Gnosis (artist)

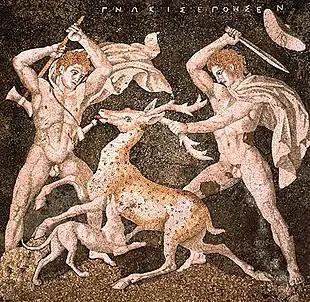

Gnosis (Greek: Γνῶσις), active c. 300 BC, is the name of the artist signed upon the famous Stag Hunt Mosaic from the 'House of the Abduction of Helen' in Pella, capital of the Macedonian Kingdom. It is the first known signature ("Gnosis epoesen", i.e. "Gnosis created") of a mosaicist and the only artist name surviving on a pebble floor. It is not known whether Gnosis was the mosaic-setter or the painter of the picture which the floor composition probably reproduces. It is also not known if he was a local or an immigrant artist to the Macedonian court. In the Pella mosaics for the first time use is made of the size of the pebbles and new materials such as semi-precious stones or glass tesserae.